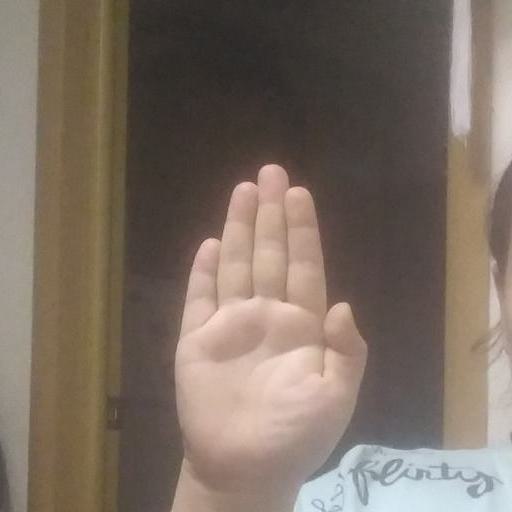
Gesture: stop